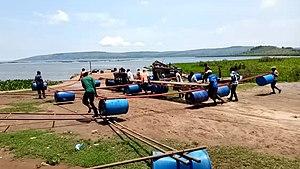
Le Kagera est une rivière d'Afrique de l'Est, c'est l'une des sources du Nil.